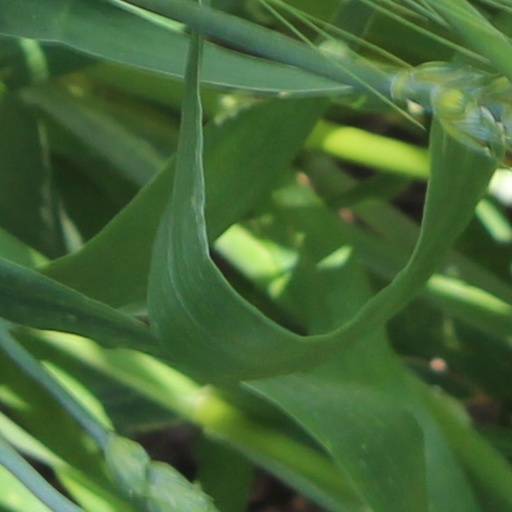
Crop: wheat